Farm Hands

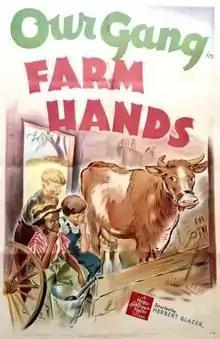

Farm Hands is a 1943 "Our Gang" short comedy film directed by Herbert Glazer. It was the 215th "Our Gang" short to be released.